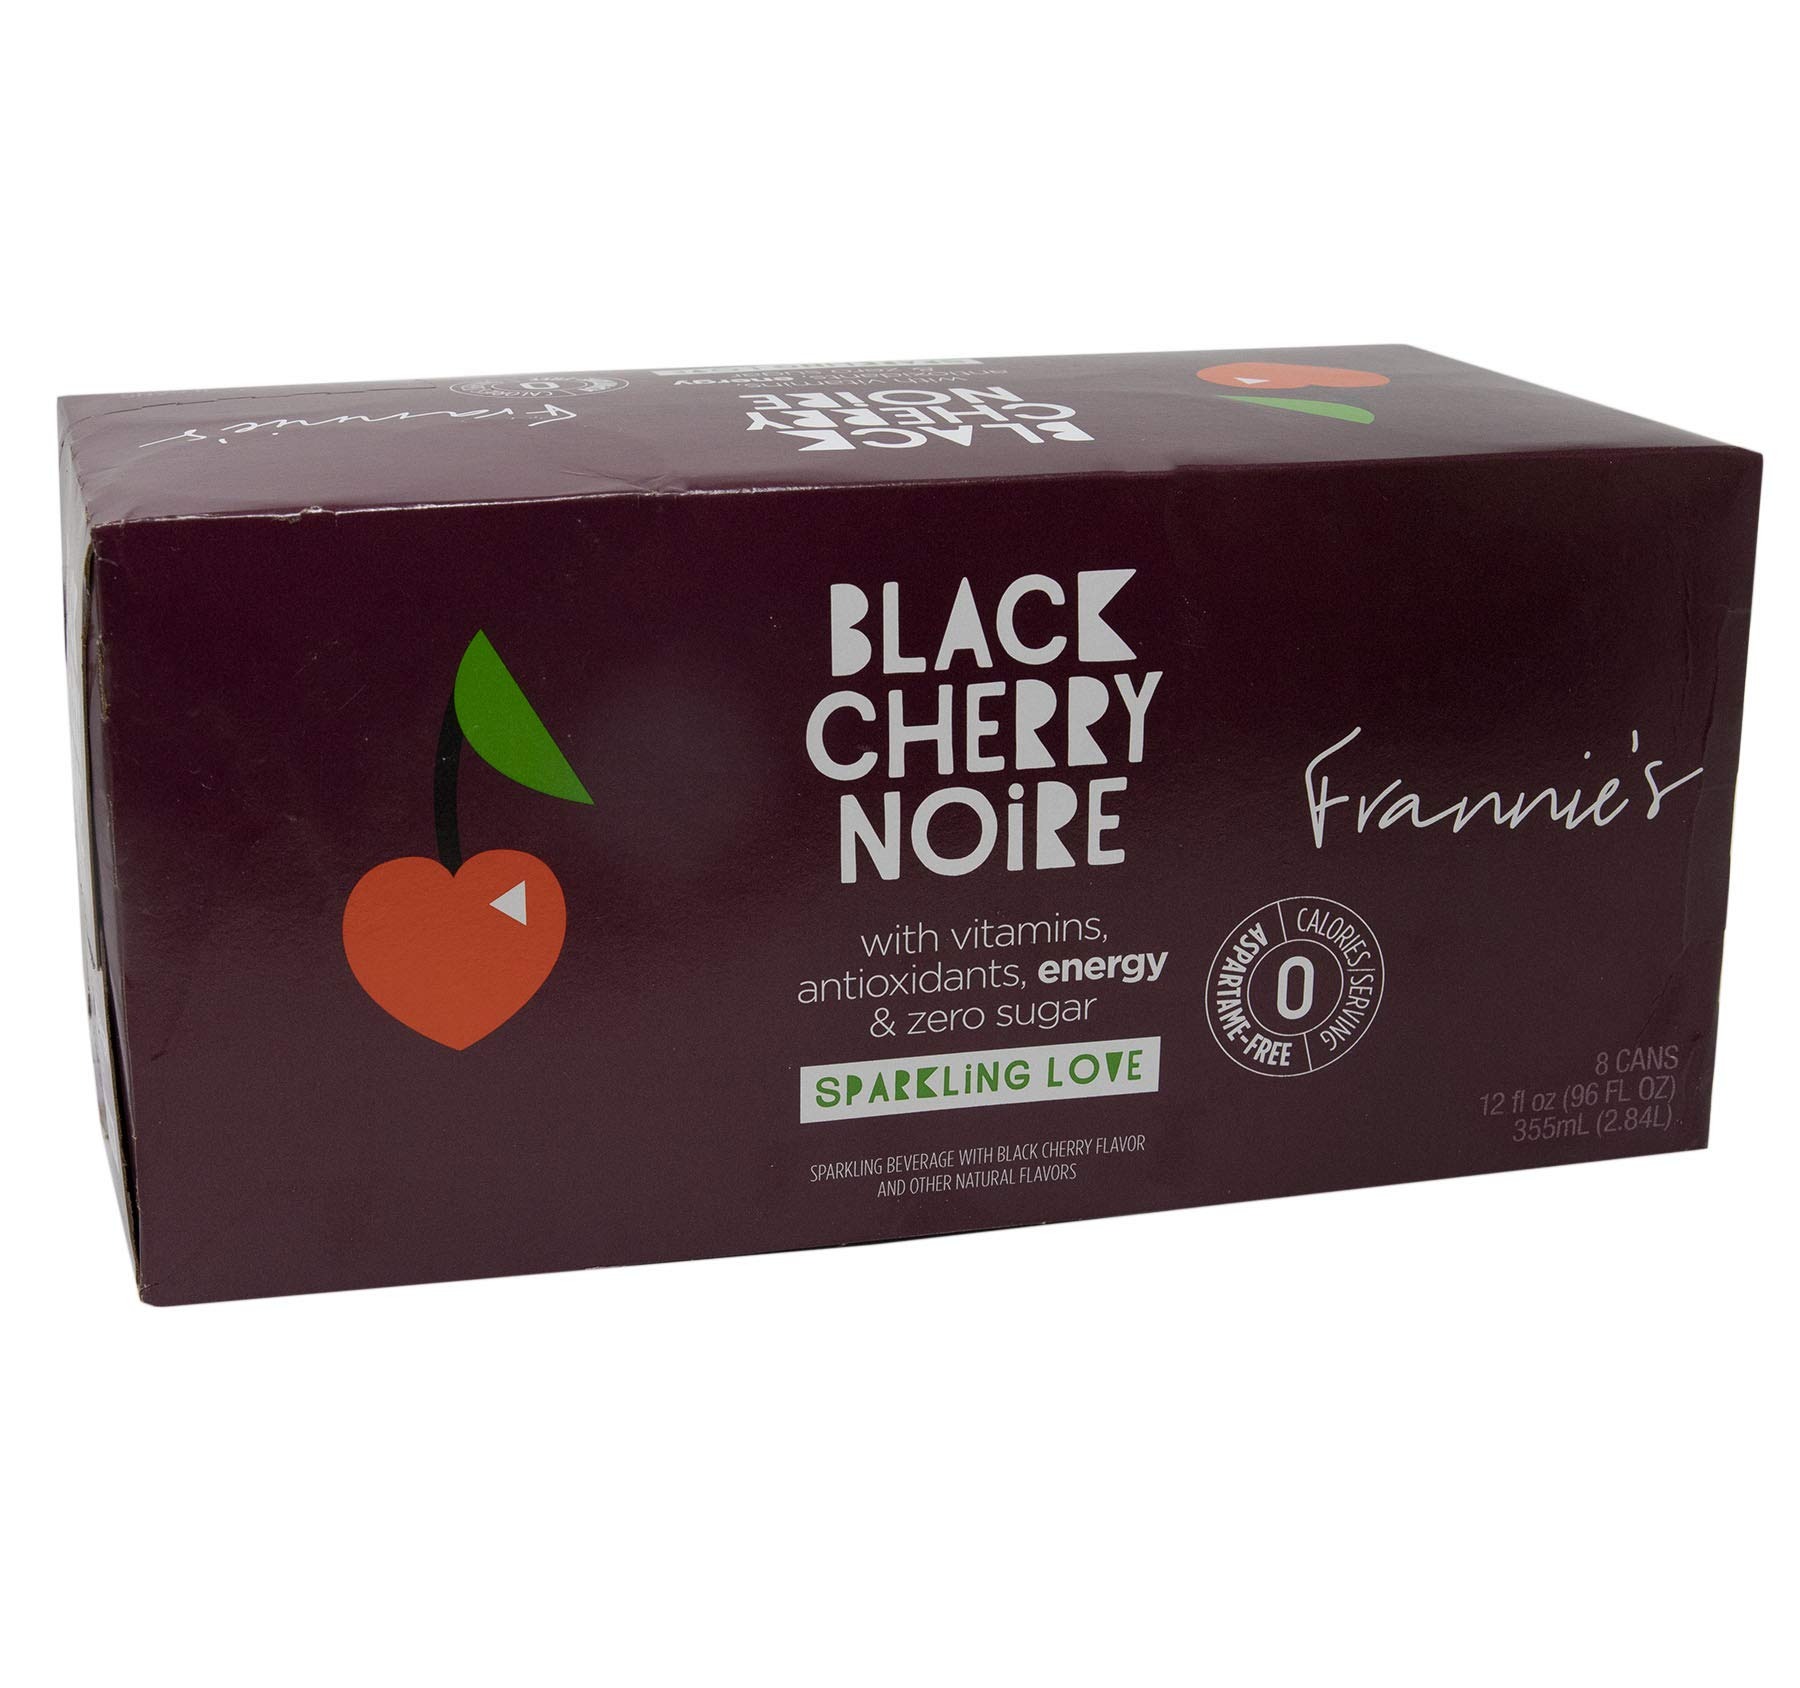
Item Name: Frannie's Sparkling Beverage- Zero Calories & Sugar, Aspertame Free: 8-Pack 12 fl. oz. Cans (Black Cherry Noir)
Bullet Point 1: Frannie's Sparkling Beverages with Vitamins, Antioxidants and Energy
Bullet Point 2: Zero Calories, Zero Sugars and Free From Aspartame
Bullet Point 3: Your Choice of Seven Different Varieties in a Case Pack of Eight 12-Ounce Cans
Bullet Point 4: A refreshing sparkling beverage with black cherry and other natural flavors, with vitamins, antioxidants, energy and zero sugar per serving.
Product Description: Aspartame-free. Contains no juice. Caffeinated.
Value: 96.0
Unit: Fl Oz

Price: 21.99